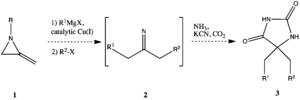
La réaction de Bucherer-Bergs est une réaction en chimique organique entre un composé carbonylé ou une cyanohydrine, le carbonate d'ammonium et le cyanure de potassium formant une hydantoïne :